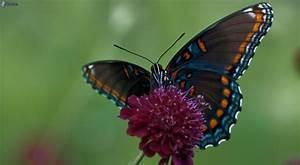
butterfly